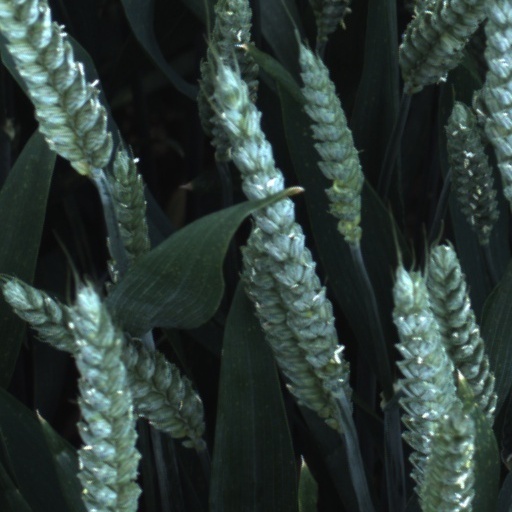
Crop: wheat